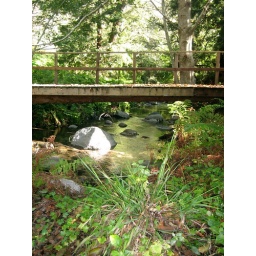
Jim Cox supervised the building of this bridge by a troop of local Eagle Scouts.